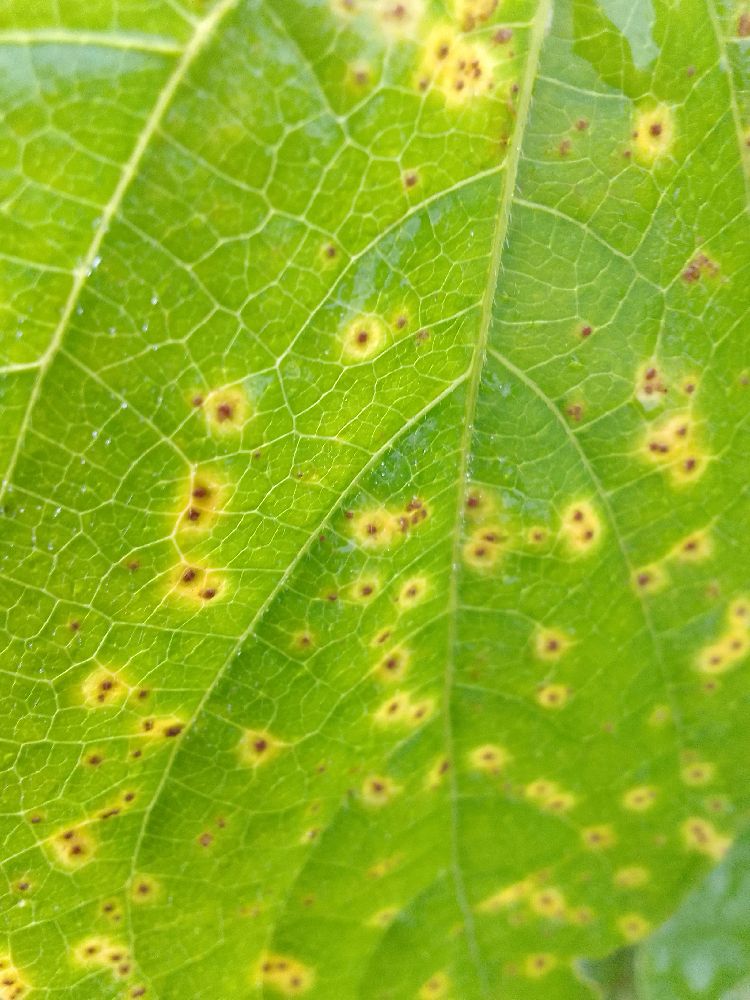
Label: rust